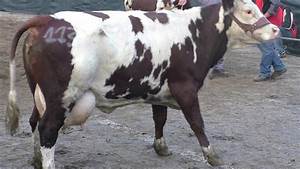
Label: mucca